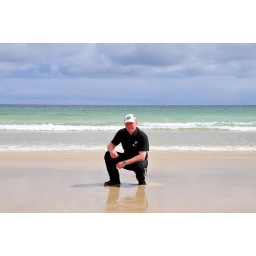
Me slowly sinking into the sand on Carloway beach on the Isle of Lewis . Taken by my friend Dave.